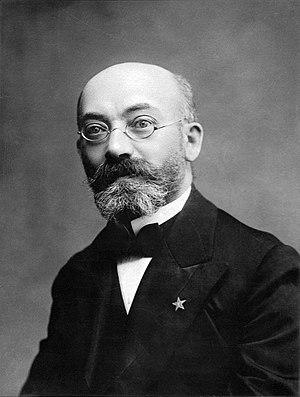
Le docteur Ludwik Lejzer Zamenhof, dit en français Louis-Lazare Zamenhof, est un médecin ophtalmologiste polonais, né le 15 décembre 1859 à Białystok, dans l'Empire russe, et mort le 14 avril 1917 à Varsovie. Né dans une famille juive, ses langues d’usage sont le yiddish, le russe et le polonais. Il est connu pour avoir élaboré la langue construite espéranto dans son ouvrage Langue Internationale, publié en russe le 26 juillet 1887 sous le pseudonyme Doktoro Esperanto. Il fut nommé une douzaine de fois au prix Nobel de la Paix.
Le 15 décembre est le 349ᵉ jour de l'année du calendrier grégorien, le 350ᵉ en cas d'année bissextile. Il reste 16 jours avant la fin de l'année.